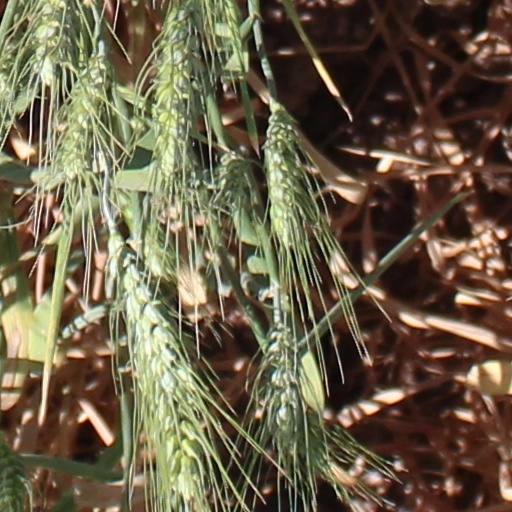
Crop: wheat